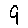
Label: 9